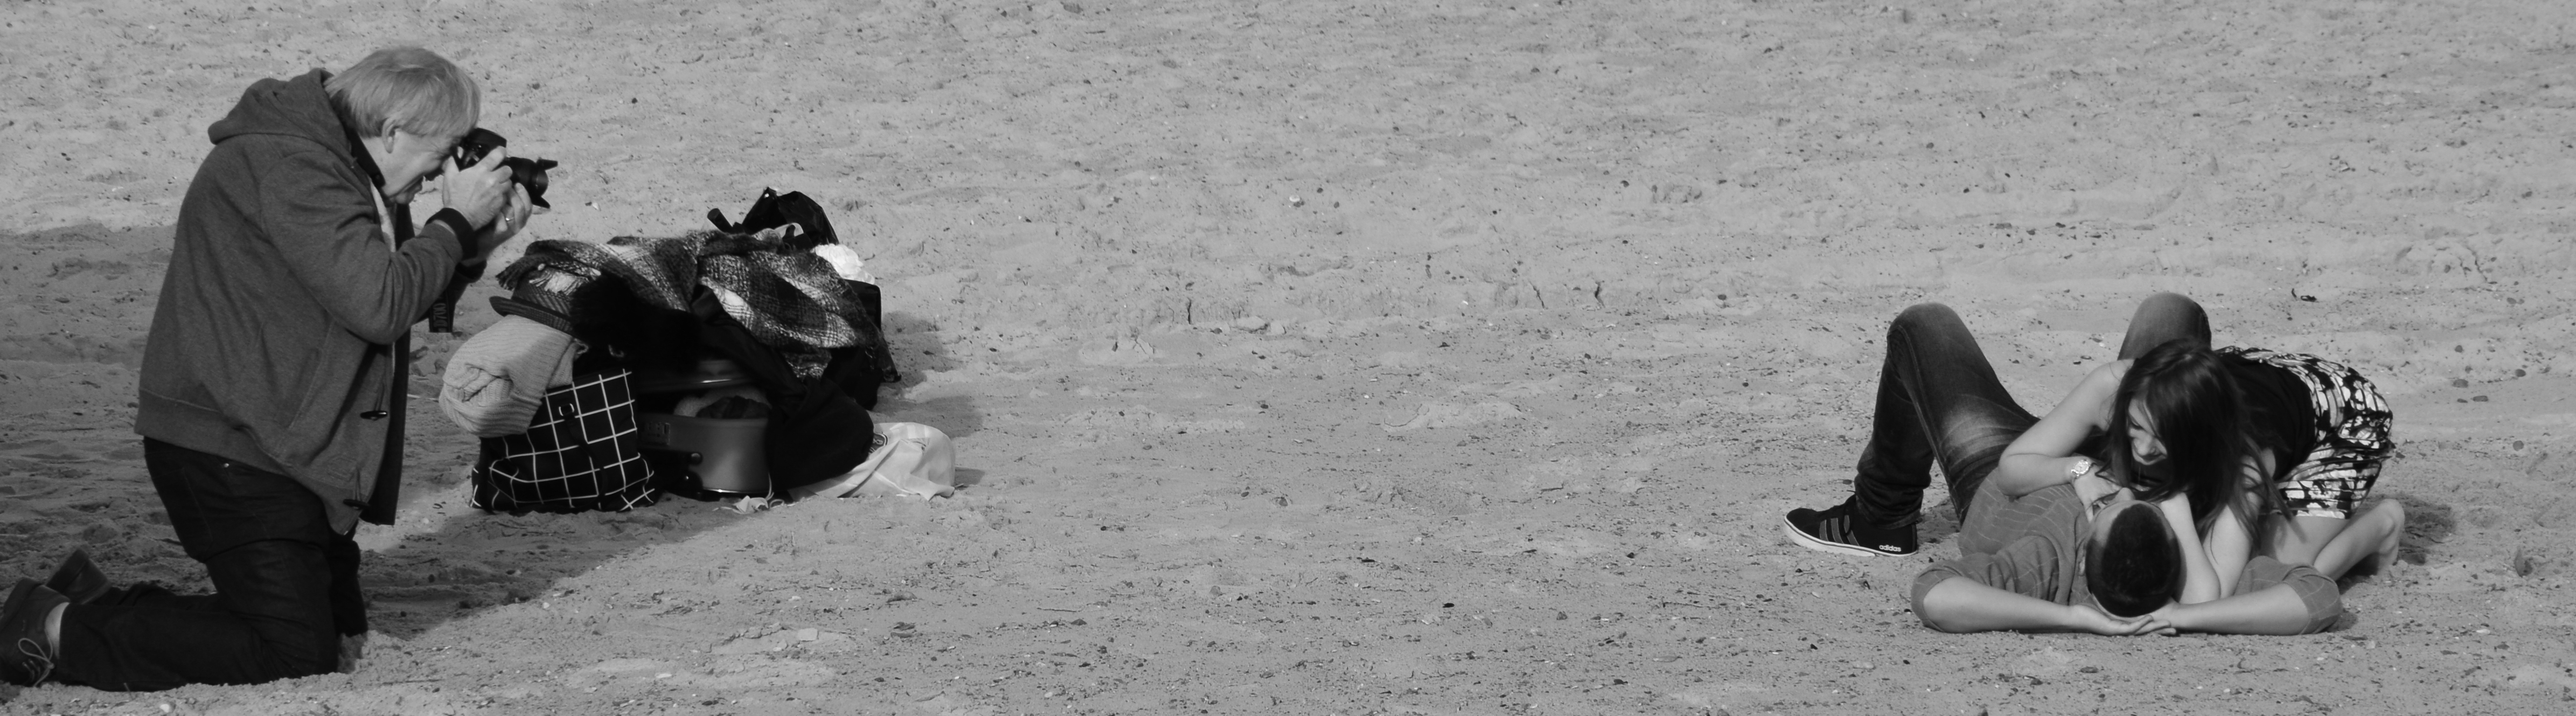
man, beach, sand, black and white, girl, photographer, boy, model, nikon, monochrome, flickr, free, candid, strangers, d7000, photoshoot, norfolk, yahoo, greatyarmouth, cameraman, monochrome photography